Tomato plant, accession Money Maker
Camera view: tilt-top (135 deg); turntable rotation: 90 degrees
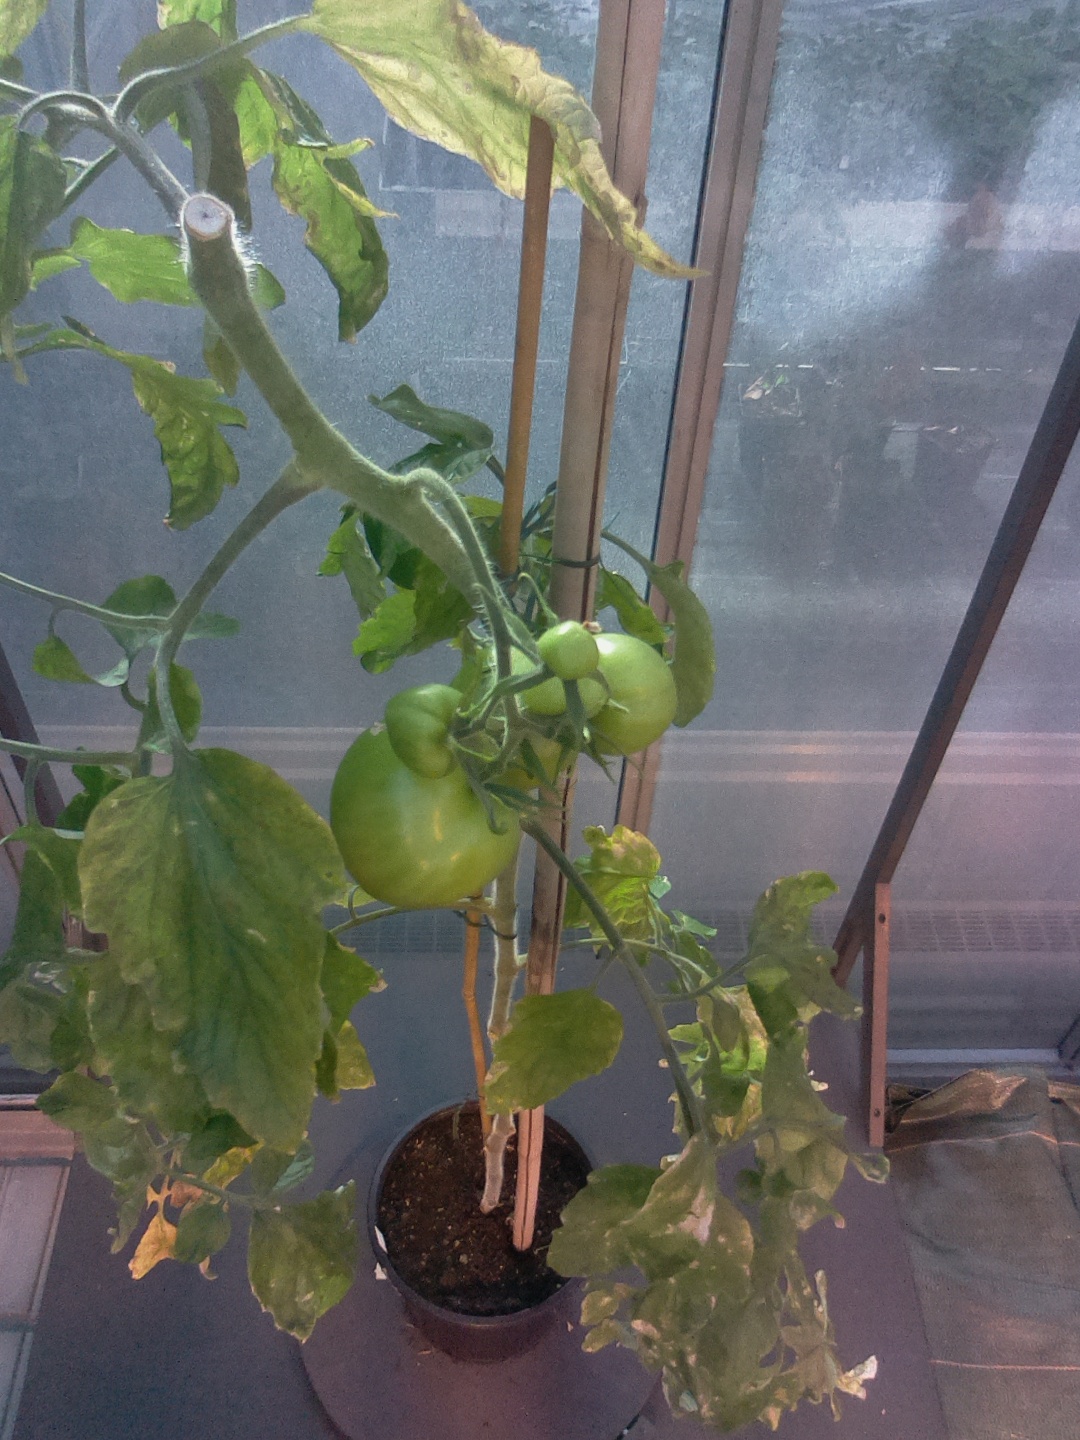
BBCH growth stage 78: 80% -90% of final fruit size